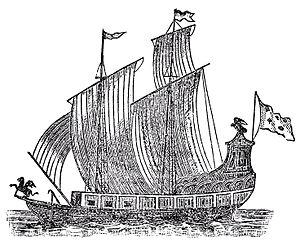
Construit par ordre du marquis de Vaudreuil, La Hurault est un navire corsaire destiné à défendre la Nouvelle-France lors de la guerre de Sept Ans. Il fut lancé sur le lac Ontario en 1755 lors de la déclaration de guerre officielle entre la Grande-Bretagne et la France. Il était muni de 12 canons.
Construit par René Robert Cavelier de La Salle, le Griffon est considéré comme le premier bateau des Grands Lacs. Ce bateau lancé sur le fleuve Niagara était une barque de 45 tonnes armée de sept canons. Pour son premier voyage en 1679 il a navigué à travers le lac Érié, le lac Huron et le lac Michigan. Durant son voyage de retour, il a disparu avec les cinq membres d'équipage et une cargaison de fourrures.
Construit par ordre du Pierre de Rigaud de Vaudreuil, marquis de Vaudreuil, alors gouverneur général de la Nouvelle-France, le Marquise de Vaudreuil est un corsaire construit pour défendre la Nouvelle-France lors de la Guerre de Sept Ans. Son lancement fut en 1756 avec la déclaration de guerre officielle entre la Grande-Bretagne et la France. Lancé sur le lac Ontario, il était muni de 14 canons.